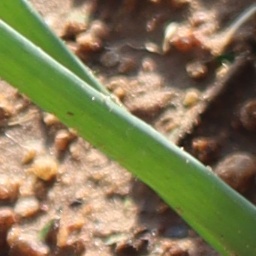
Label: healthy